Wang Qiang (tennis)

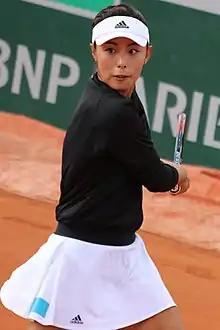
Wang Qiang at the 2019 French Open

Wang Qiang (born 14 January 1992) is a Chinese tennis player. On 9 September 2019, Wang achieved her highest singles ranking of world No. 12, becoming the third-highest ranked Chinese tennis player in history after Li Na and Zheng Qinwen.